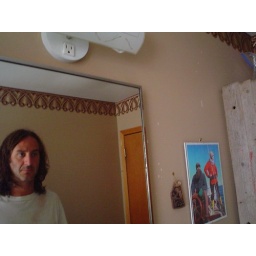
kim & darin's shindig: self-portrait in bathroom mirror